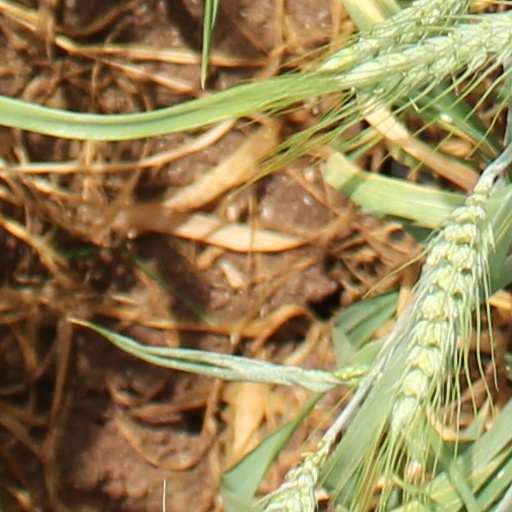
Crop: wheat